Geography of Uruguay

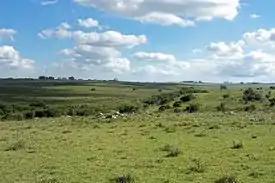
Countryside in San José department

Stretching west along the Río de la Plata from Montevideo, are the agricultural and dairying departments of San José and Colonia. To the north along the Río Uruguay lie the departments of Soriano, Río Negro, Paysandú and Salto. Their western halves form part of the litoral, a region that is somewhat more developed than the interior. Here soils are alluvial and more fertile, favoring crop production and farms of more modest size than in the interior. Citrus cultivation for export has increased in the departments along the Río Uruguay. The department of Colonia, some of which was settled by the Swiss, was famous for the production of milk, butter, cheese, and dulce de leche (a dessert made from concentrated milk and sugar). Most wheat (in which Uruguay was self-sufficient) also was produced in this region.